List of north–south roads in Toronto

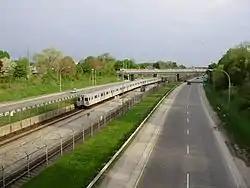
Allen Road as viewed northwards from Glencairn Avenue at Glencairn station

William R. Allen Road, known more commonly as Allen Road, the Allen Expressway and The Allen, is a short expressway that travels from Eglinton Avenue West in the south to Kennard Avenue in the north. The portion south of Sheppard Avenue is the completed section of the proposed Spadina Expressway. Allen Road is named after Metro Toronto Chairman William R. Allen and maintained by the City of Toronto. Landmarks along the road include the Lawrence Allen Centre (formerly Lawrence Square Shopping Centre), Yorkdale Shopping Centre and Downsview Park (formerly CFB Downsview).